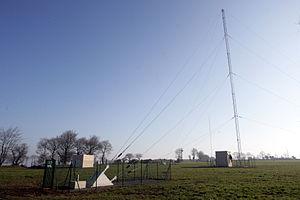
Pylône émetteur de Littoral AM
48° 18′ 20″ N, 2° 32′ 59″ O
Saint-Gouéno [sɛ̃ gweno] est une ancienne commune française située dans le département des Côtes-d'Armor en région Bretagne, devenue, le 1ᵉʳ janvier 2016, une commune déléguée de la commune nouvelle du Mené.
La radiodiffusion est l'émission de signaux par l'intermédiaire d'ondes électromagnétiques destinées à être reçues directement par le public en général et s'applique à la fois à la réception individuelle et à la réception communautaire. Ce service peut comprendre des émissions sonores, des émissions de télévision ou d'autres genres d'émission. Il s'agit d'une forme de radiocommunication.